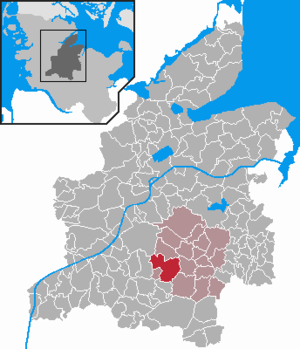
Bargstedt est une municipalité allemande située dans le land du Schleswig-Holstein et dans l'arrondissement de Rendsburg-Eckernförde. En 2015, sa population est de 708 habitants.